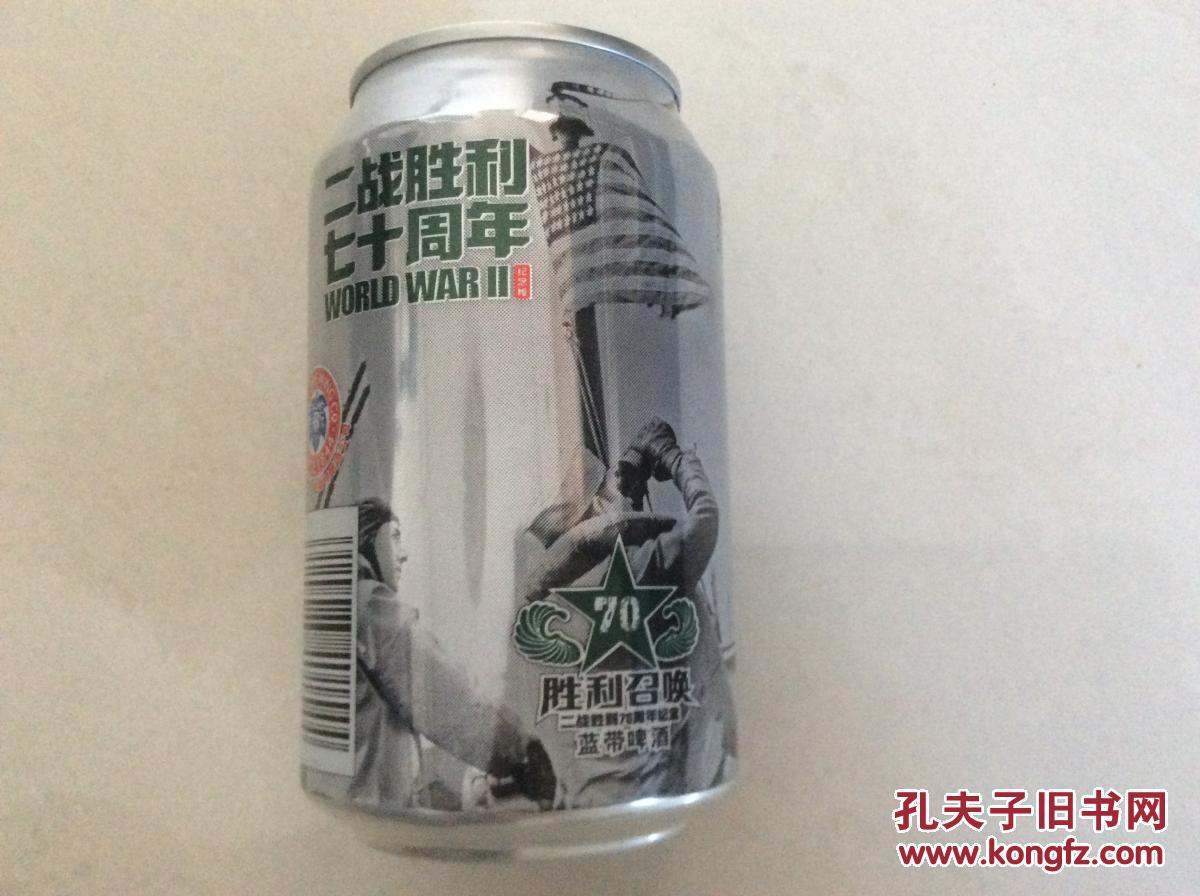
Label: metal